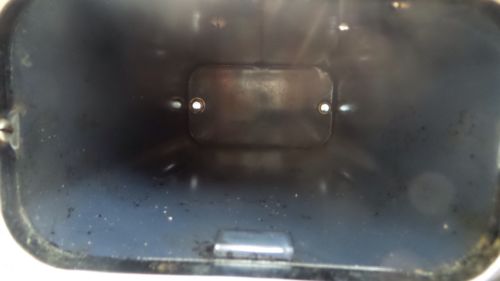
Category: toaster